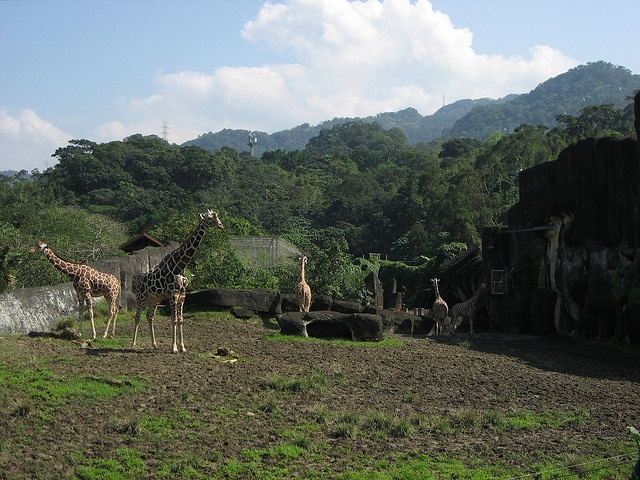
A group of giraffe standing next to a forest with green trees.
A bunch of giraffes hang out in their habitat.
A group of giraffes grazing in a green meadow.
Some giraffes are standing in a grassy field
A couple of giraffes standing around in an open field with mountains in the back.